Fabrice Emaer

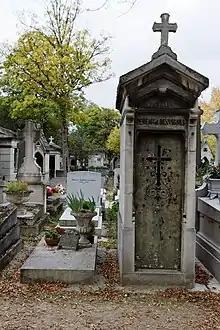
Emaer's grave (left)

Emaer's only misstep came in 1981 when he broke the taboo against meddling in French politics, and one night asked the crowd to vote for François Mitterrand, who would become the first French President of the left in decades.